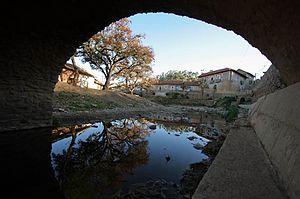
Totora est une petite ville du département de Cochabamba, en Bolivie, et le chef-lieu de la province de Carrasco. Sa population s'élevait à 1 597 habitants en 2001.